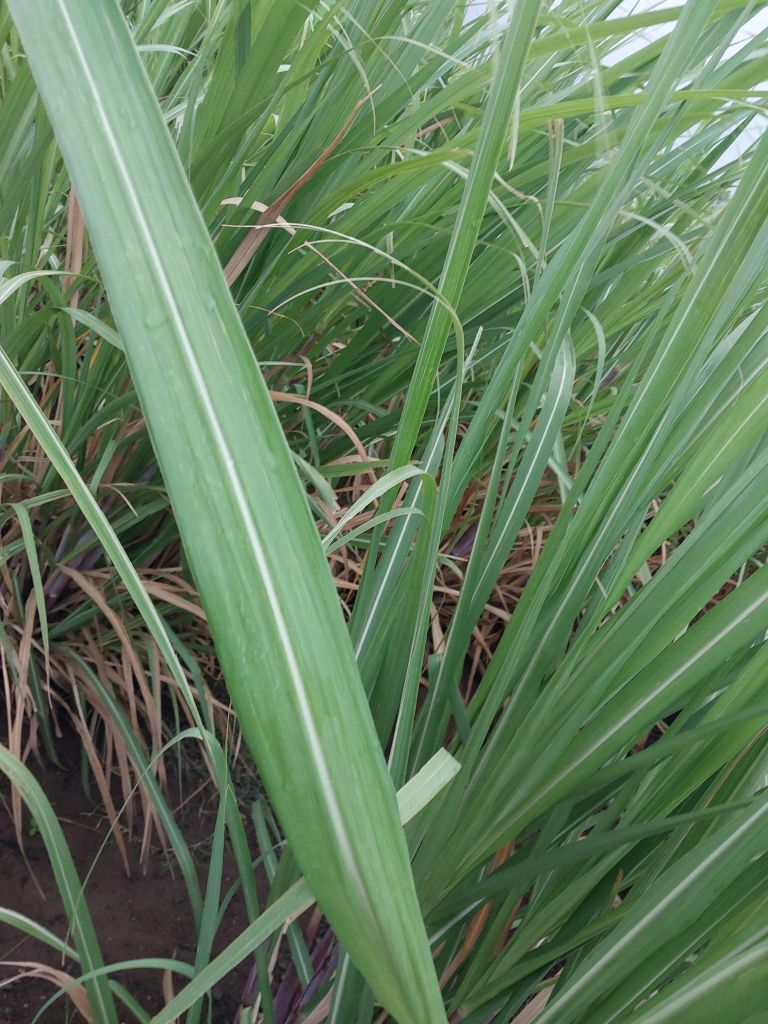
Label: Healthy